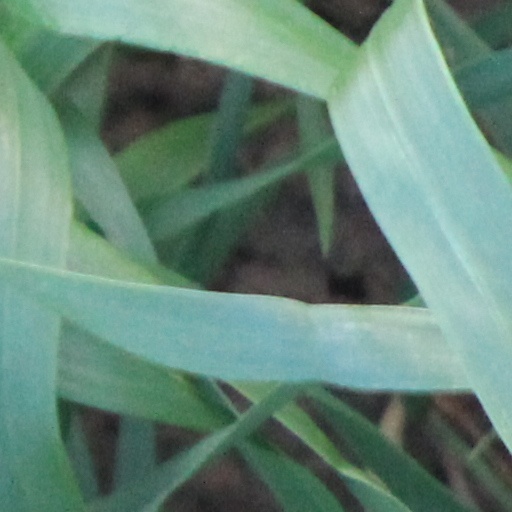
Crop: wheat